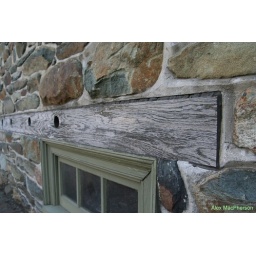
A support beam over the window of a stone building.